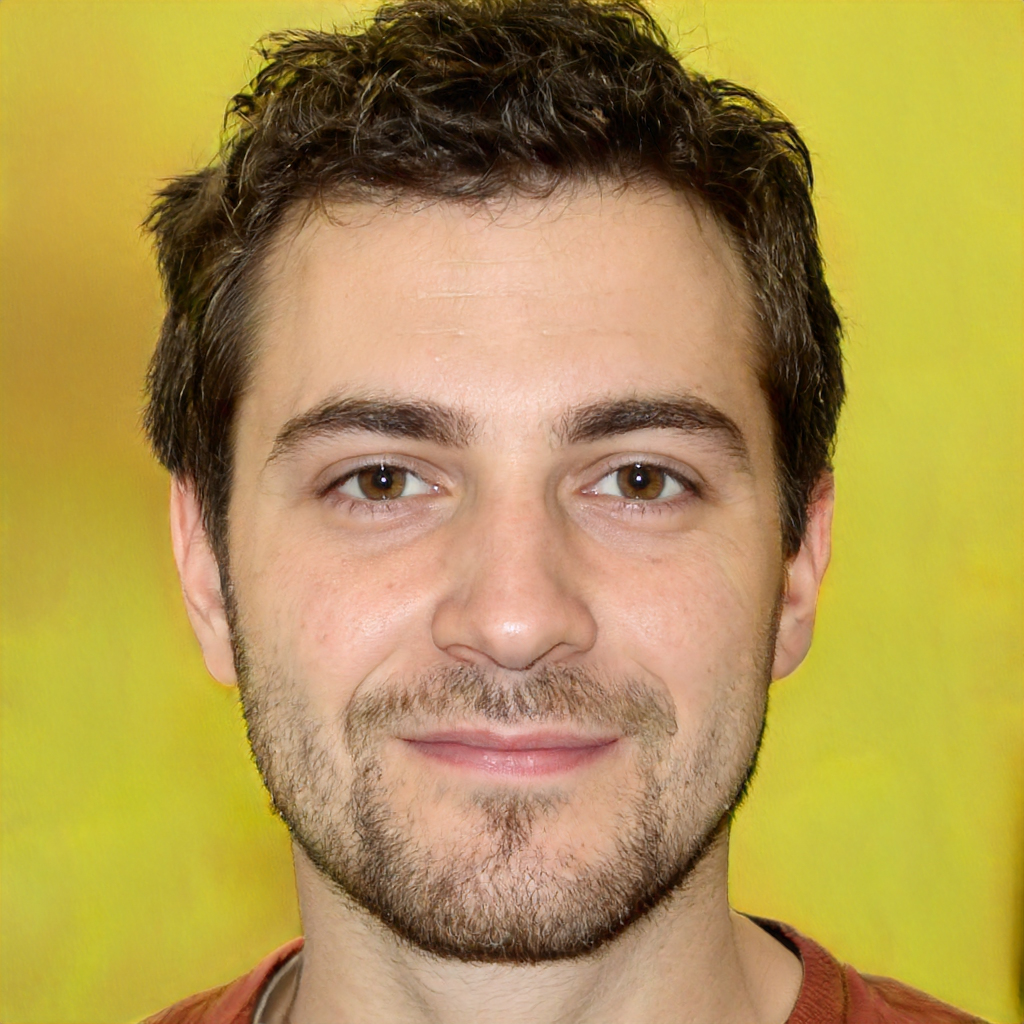
Label: No Watermark